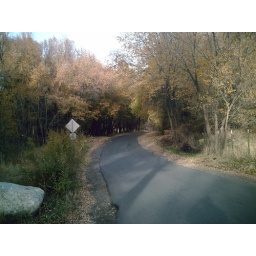
Fall colors on a road near my house